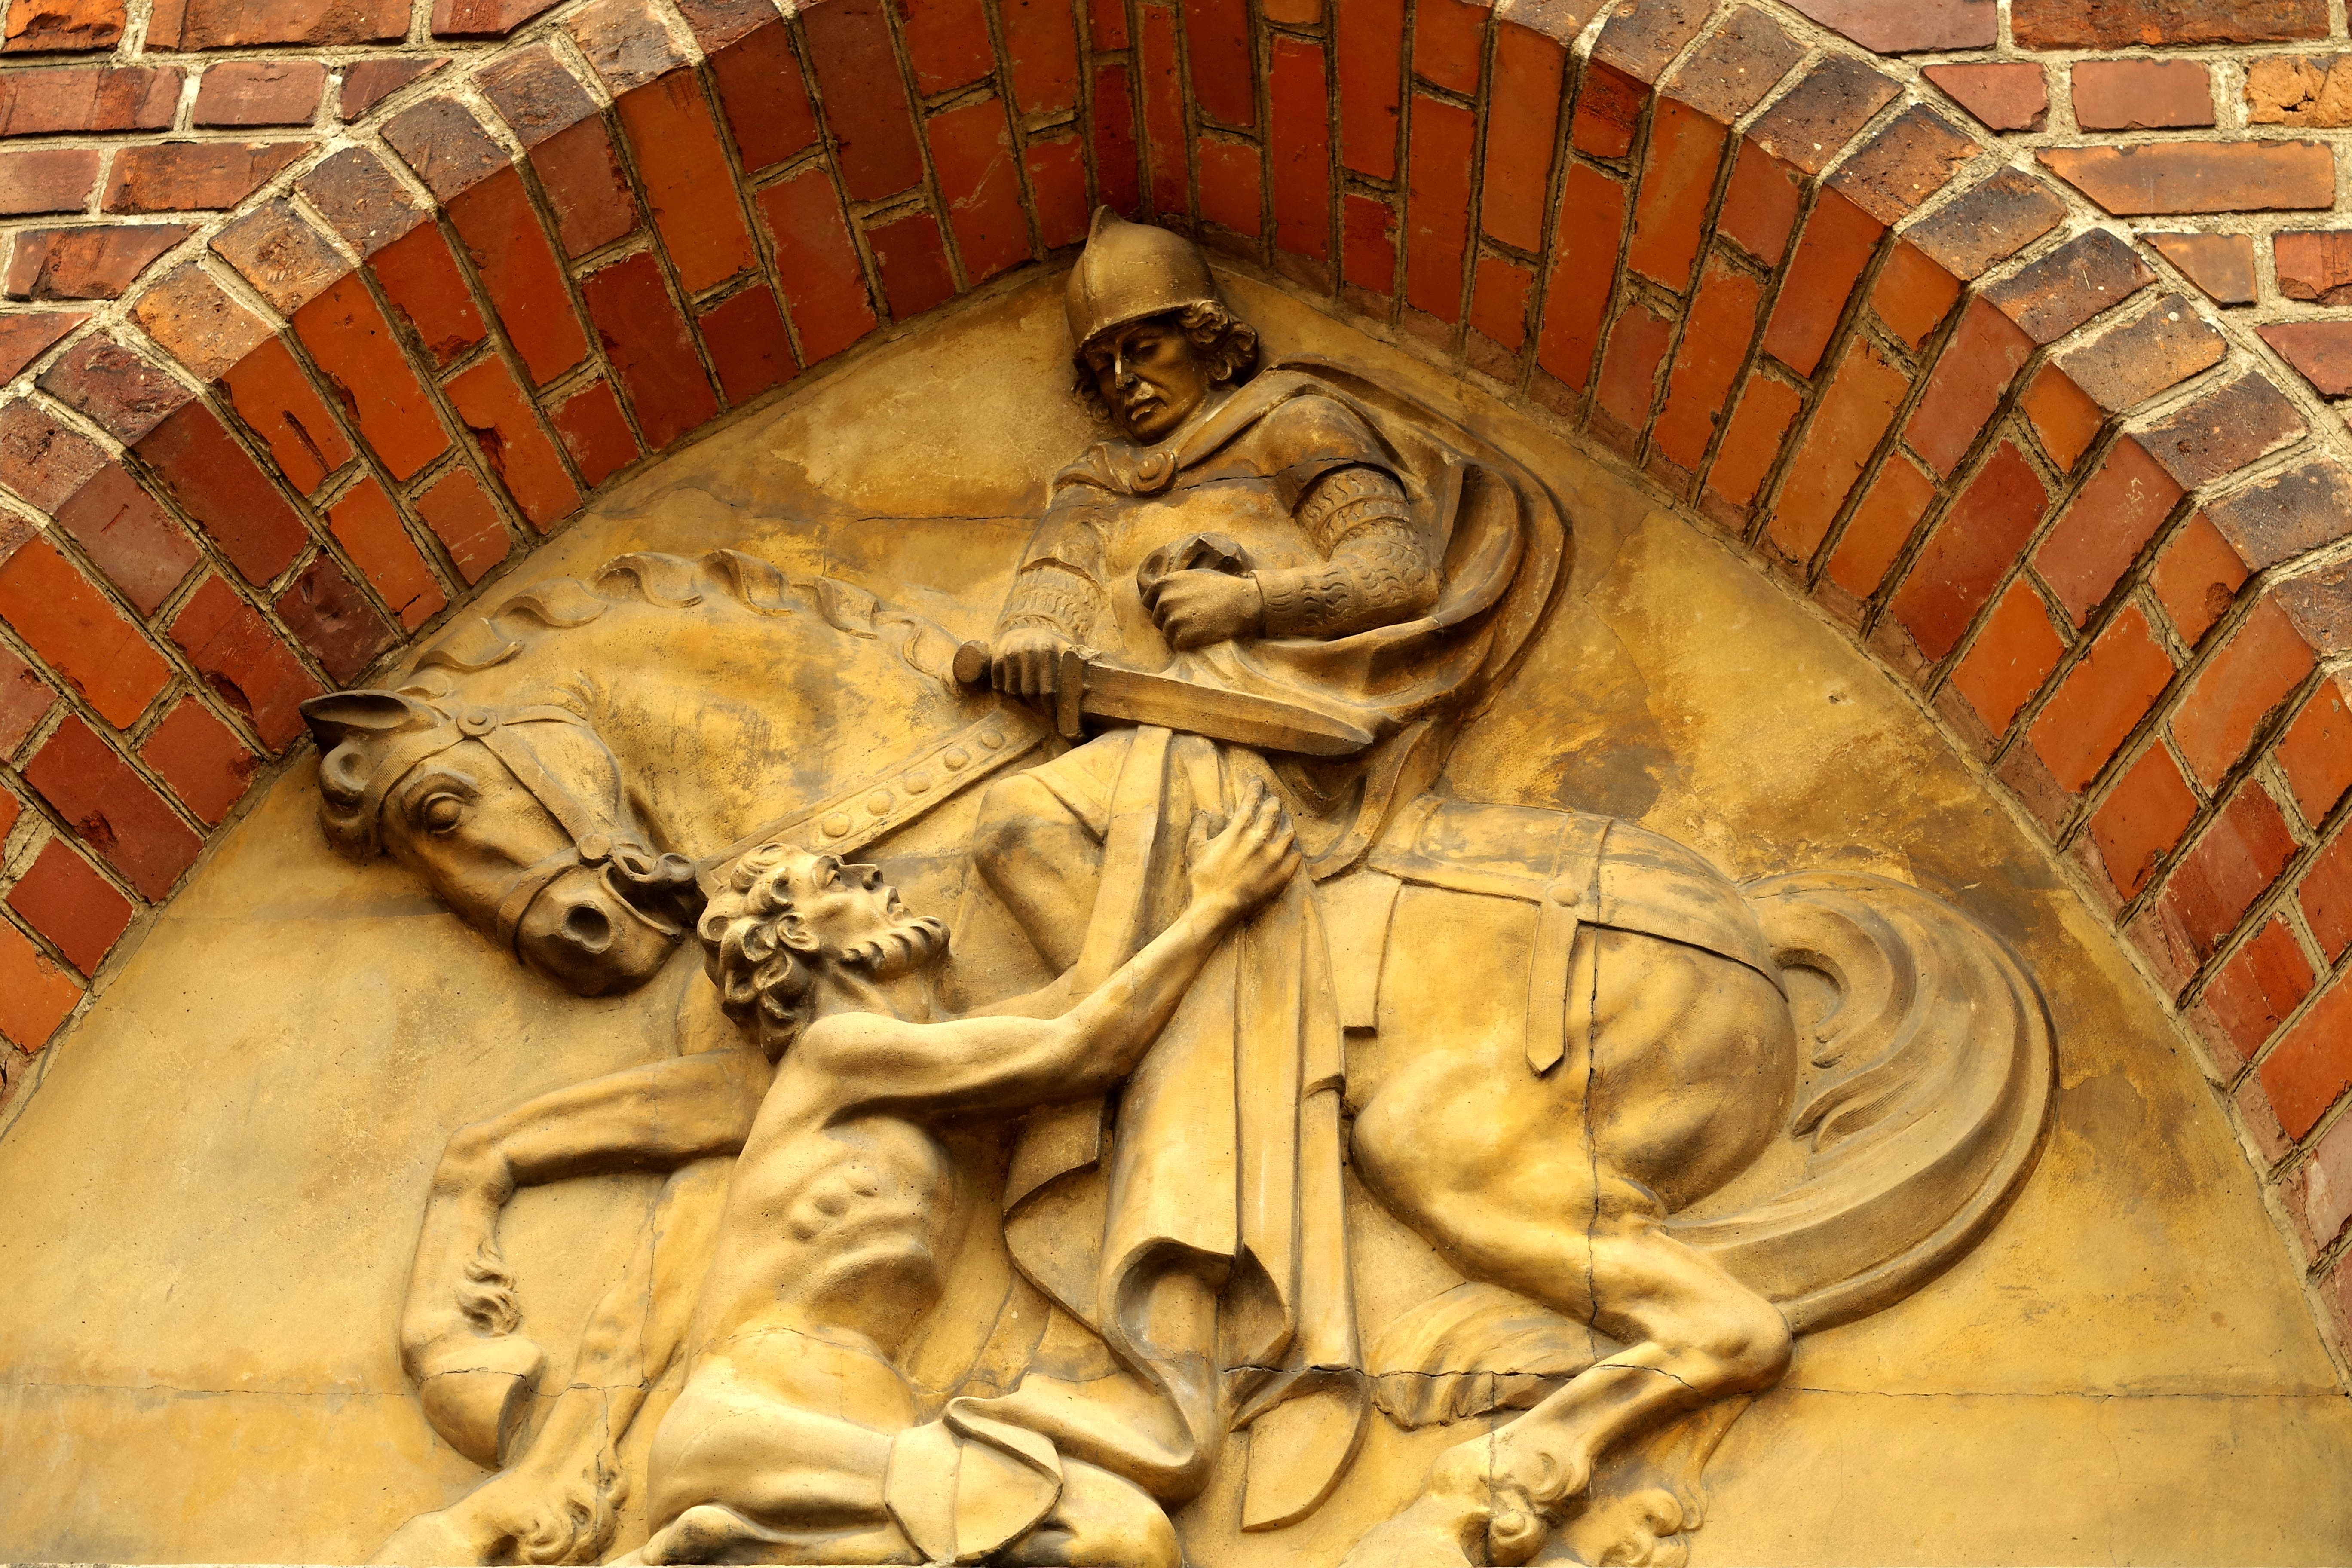
architecture, wood, sandstone, statue, religion, church, sculpture, art, figure, temple, history, christianity, carving, character, relief, saint martin, middle ages, portal, mythology, the middle ages, the cathedral, emboss, ancient history